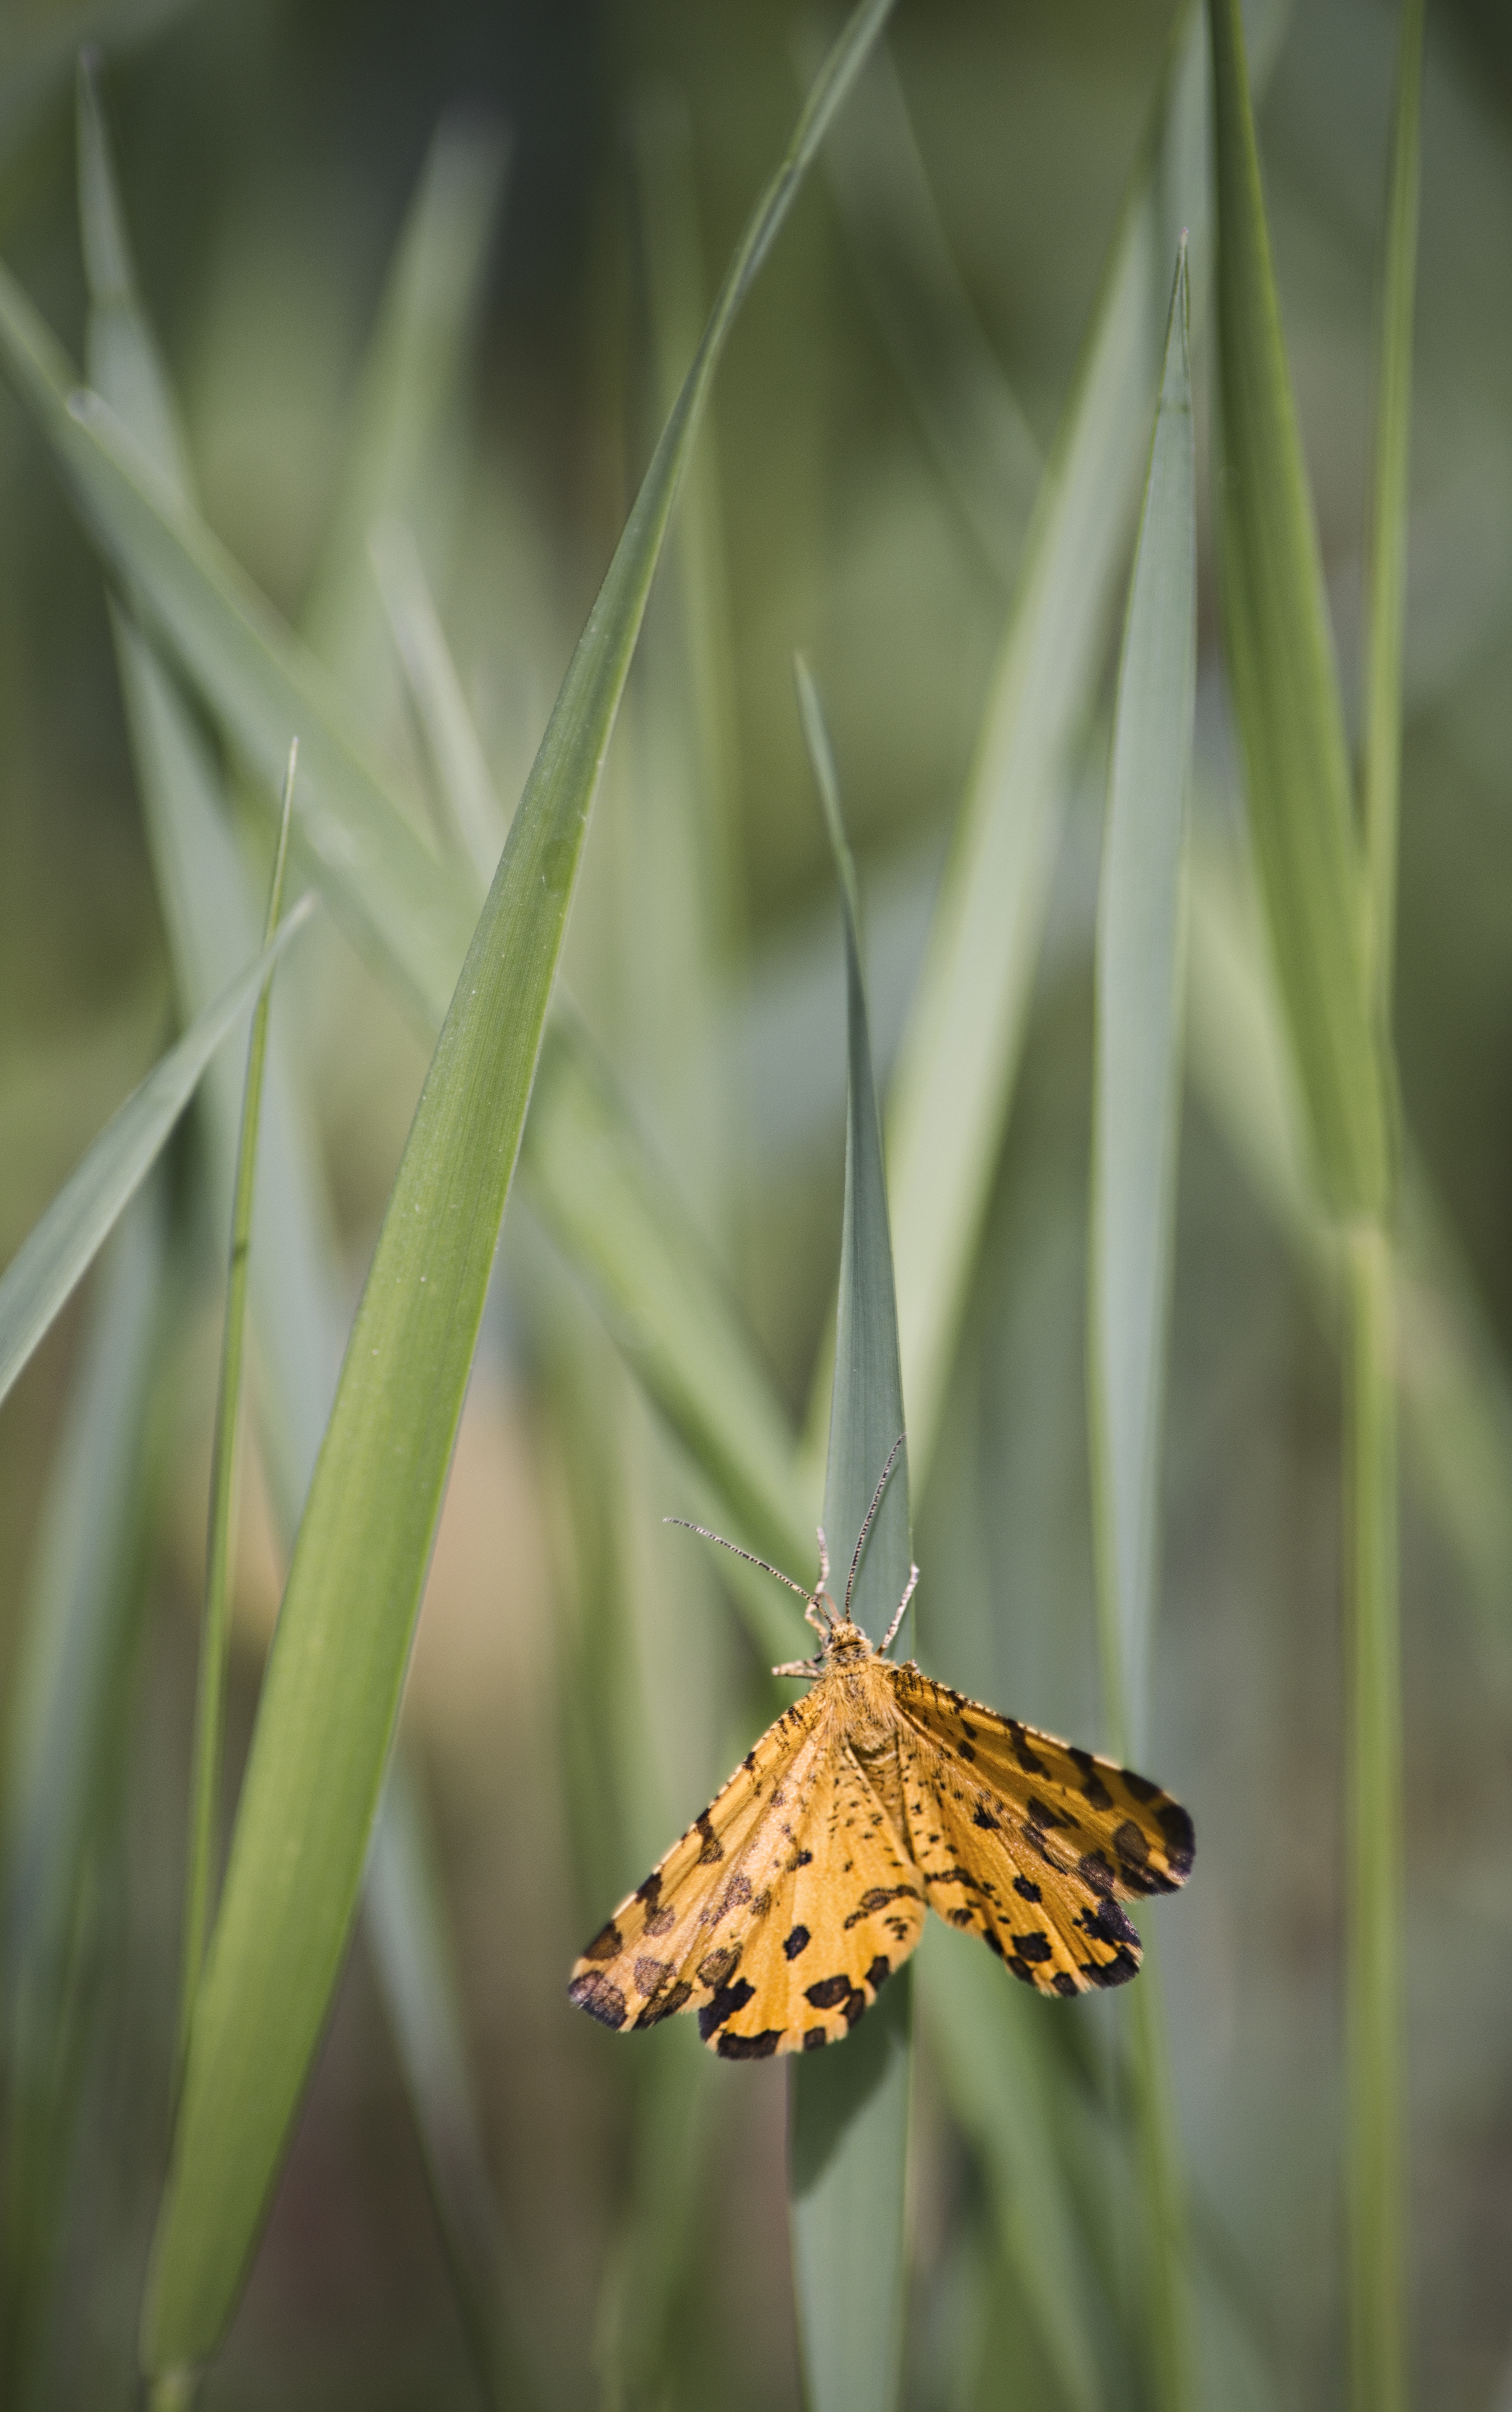
nature, grass, plant, leaf, flower, orange, green, insect, botany, butterfly, flora, fauna, invertebrate, close up, coloring, wings, macro photography, grass family, plant stem, moths and butterflies